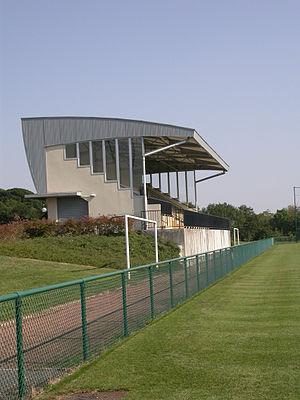
Saint-Herblain est une commune de l'Ouest de la France, située dans le département de la Loire-Atlantique, en région Pays de la Loire, dans la périphérique ouest de Nantes. Avec 44 337 habitants en 2014, il s'agit de la troisième commune du département par sa population et la seconde de Nantes Métropole après Nantes.